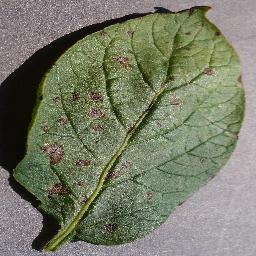
Etiqueta: Tizon_Temprano